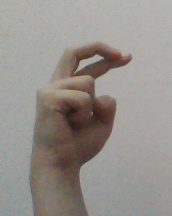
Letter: zay